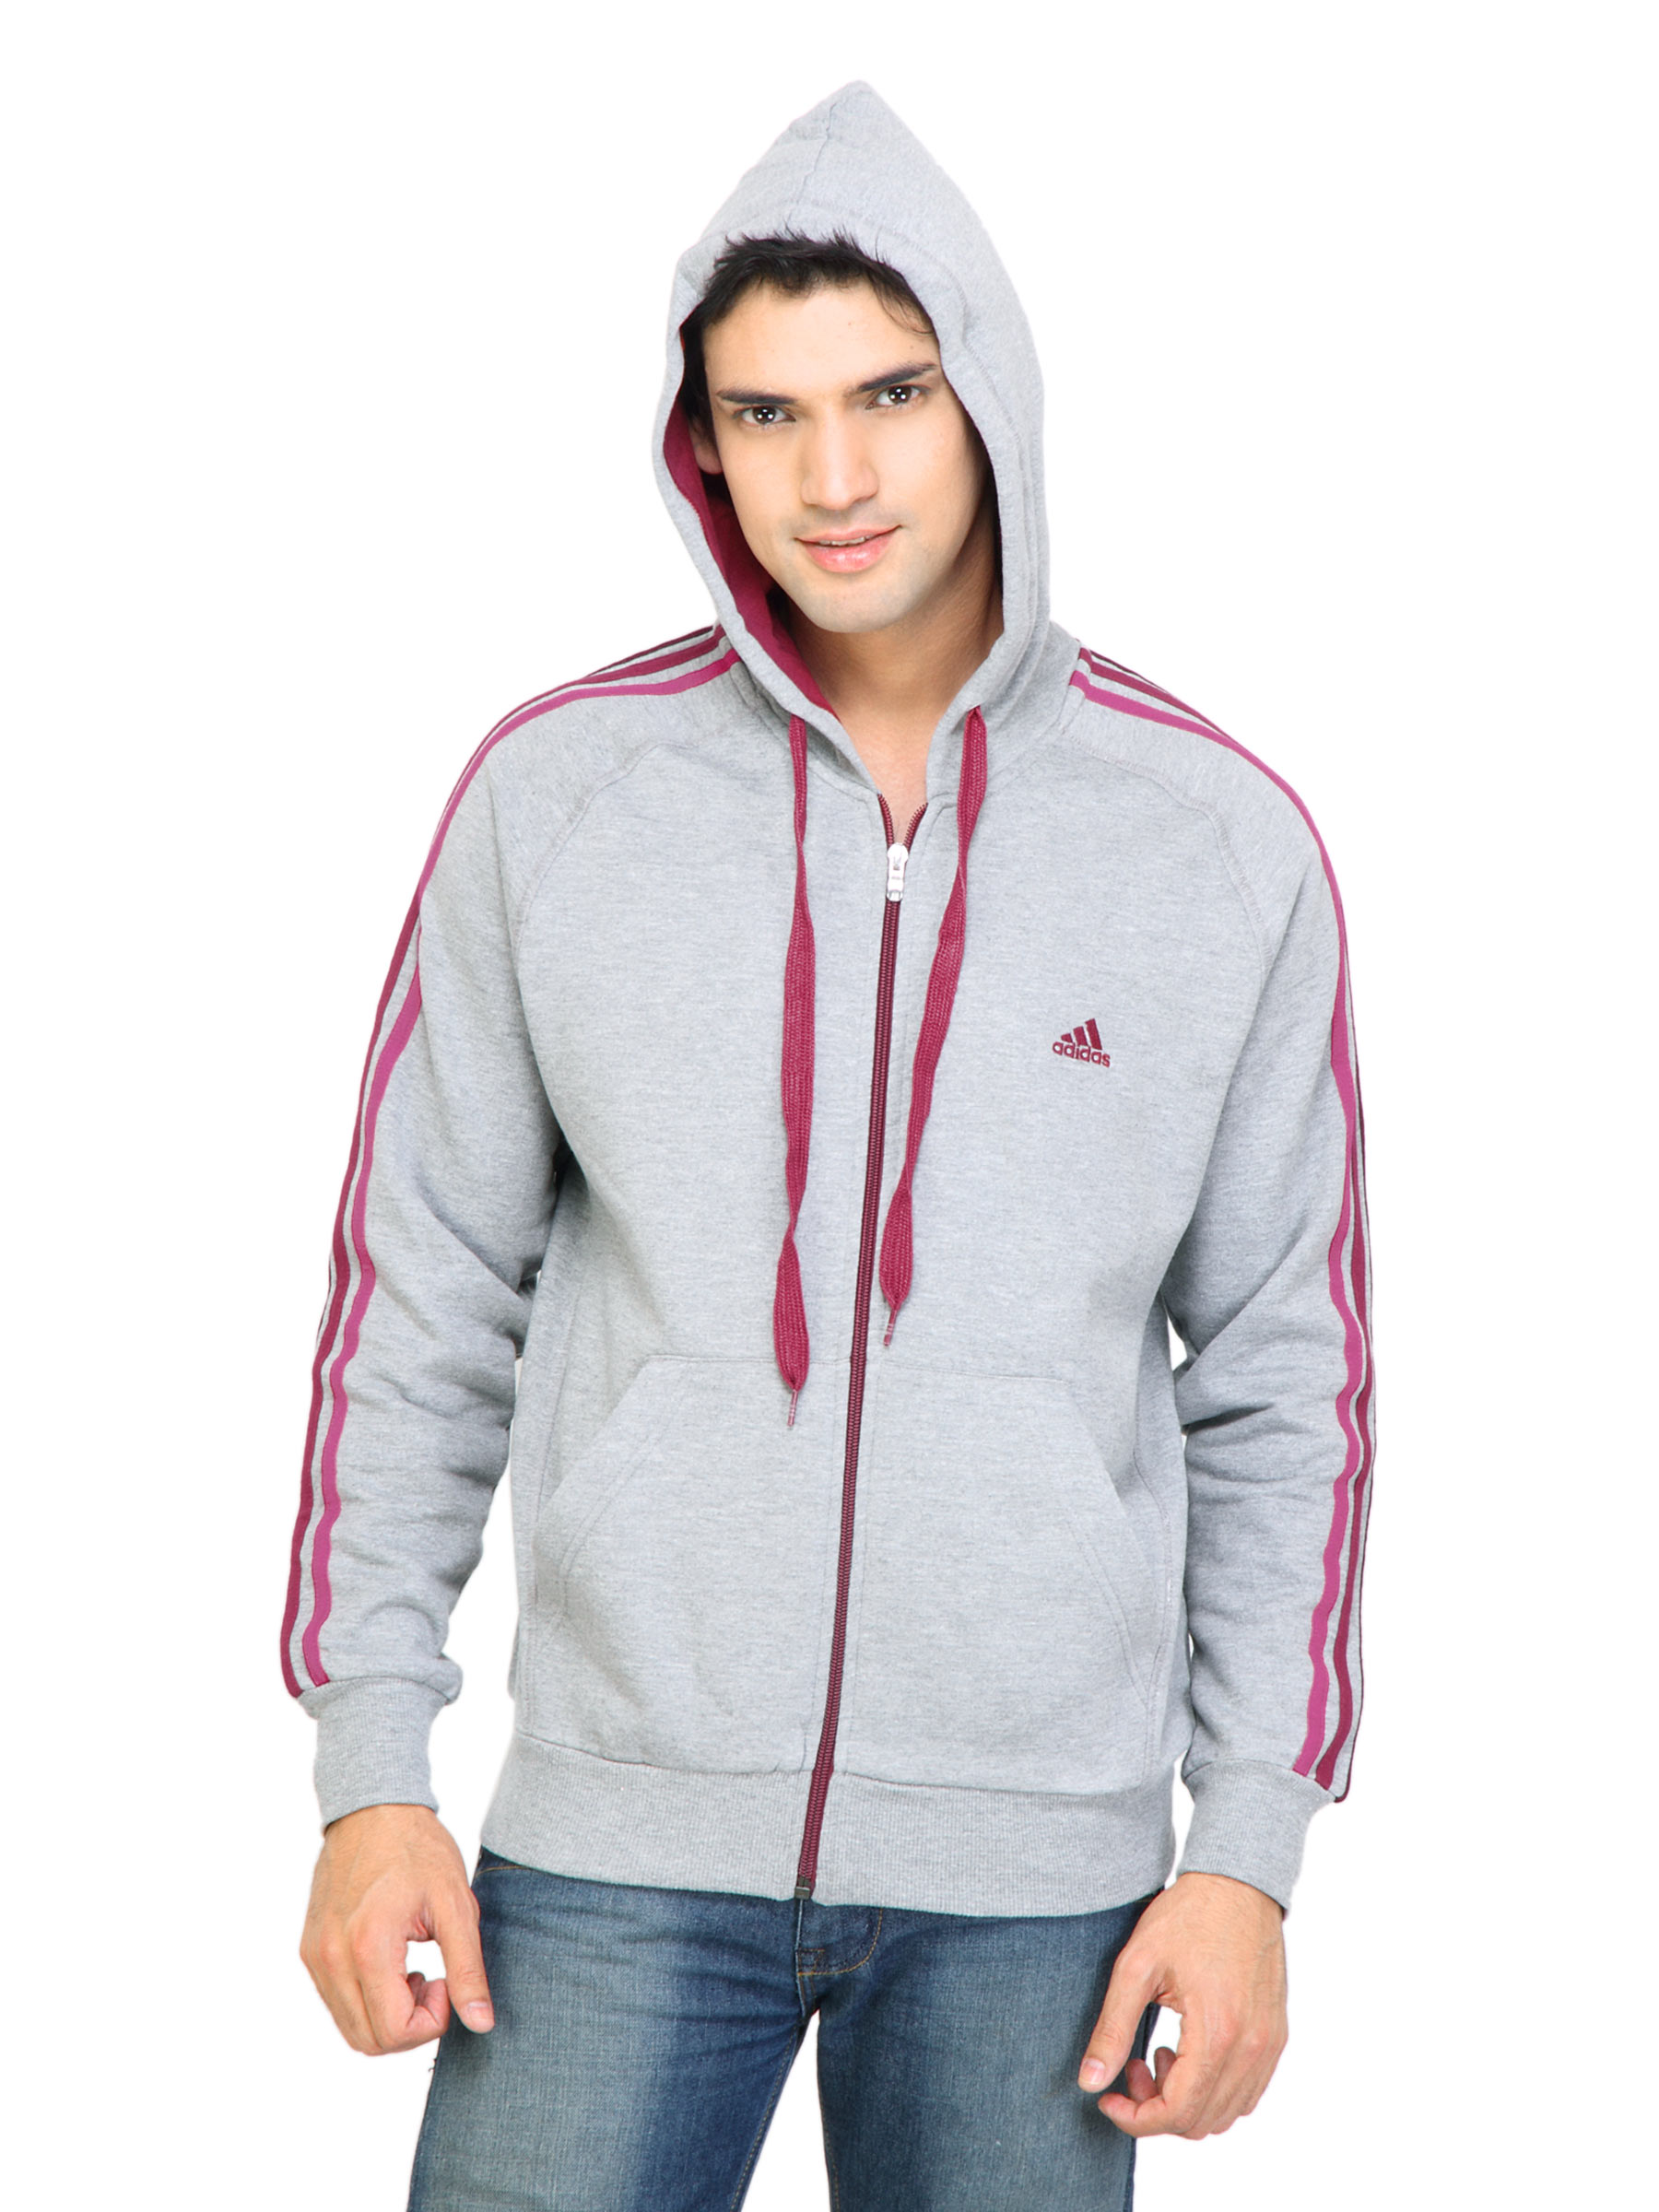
ADIDAS Men Solid Grey Sweatshirts
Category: Apparel / Topwear / Sweatshirts
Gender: Men
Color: Grey
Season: Fall 2011
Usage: Casual